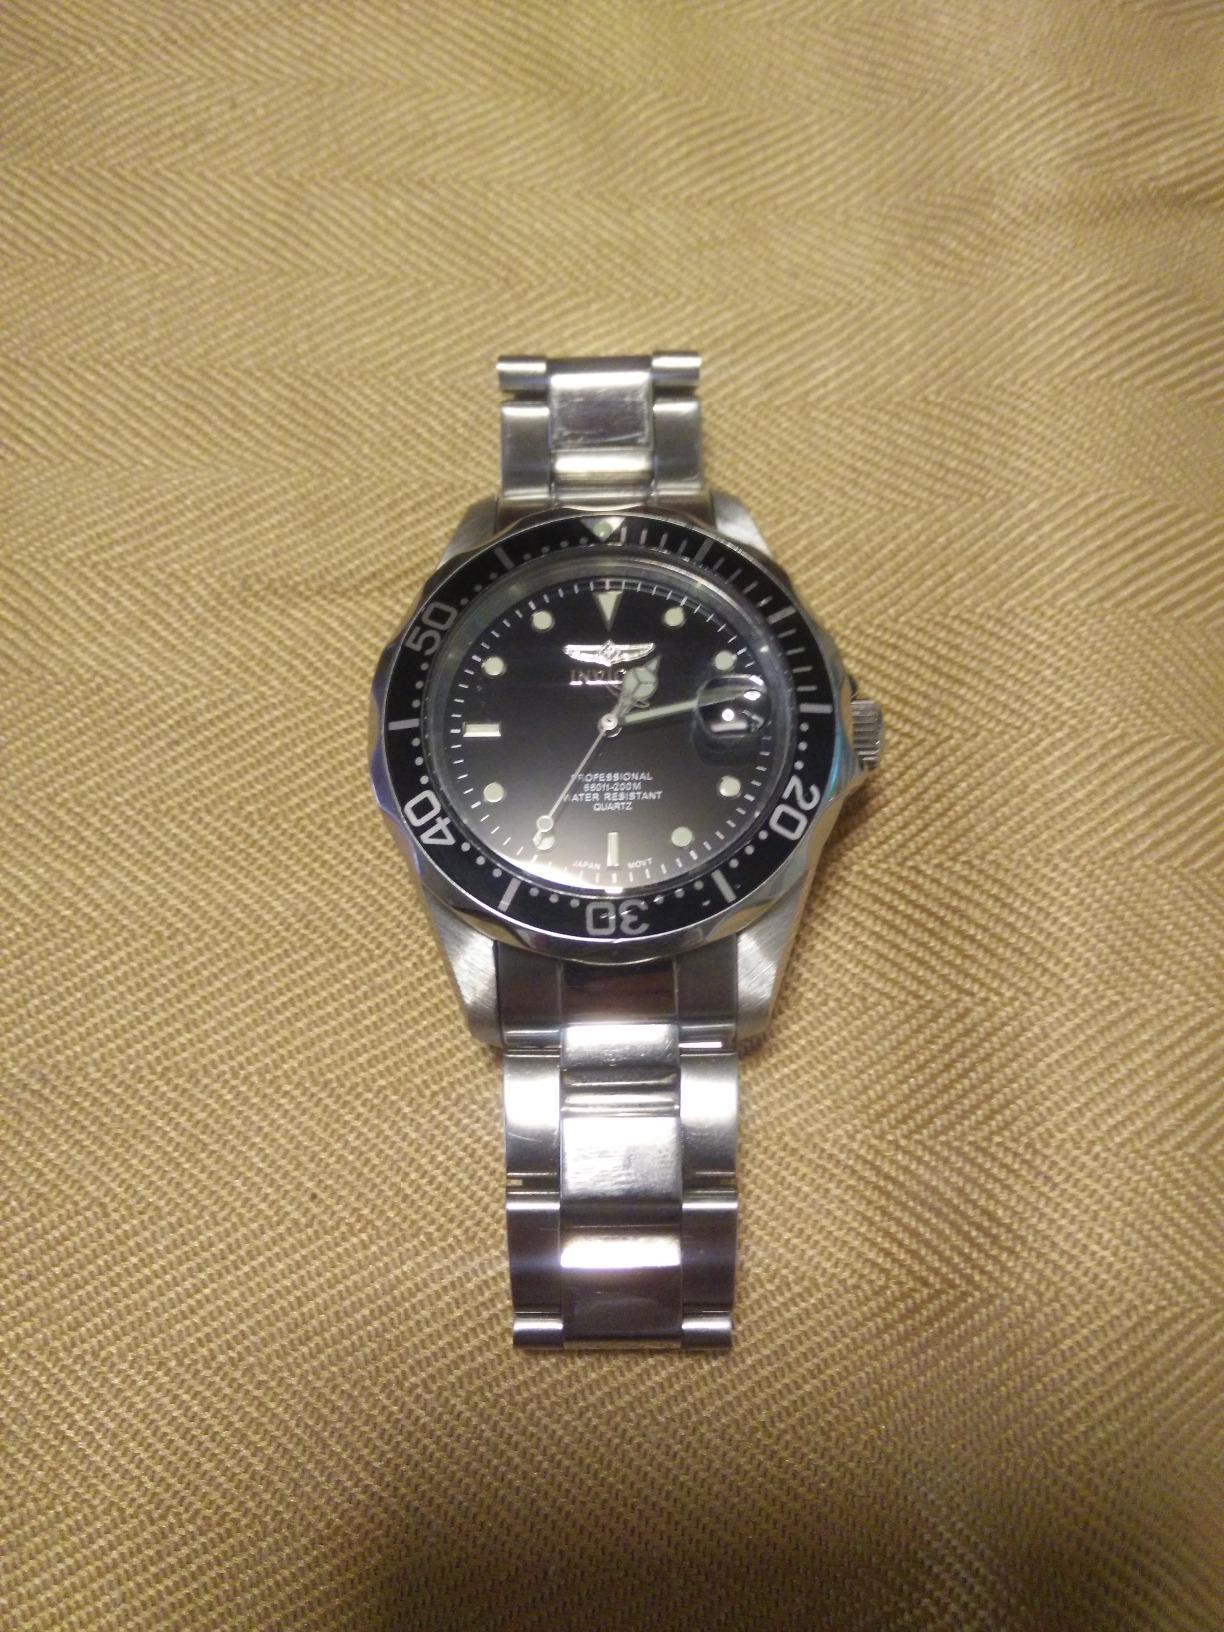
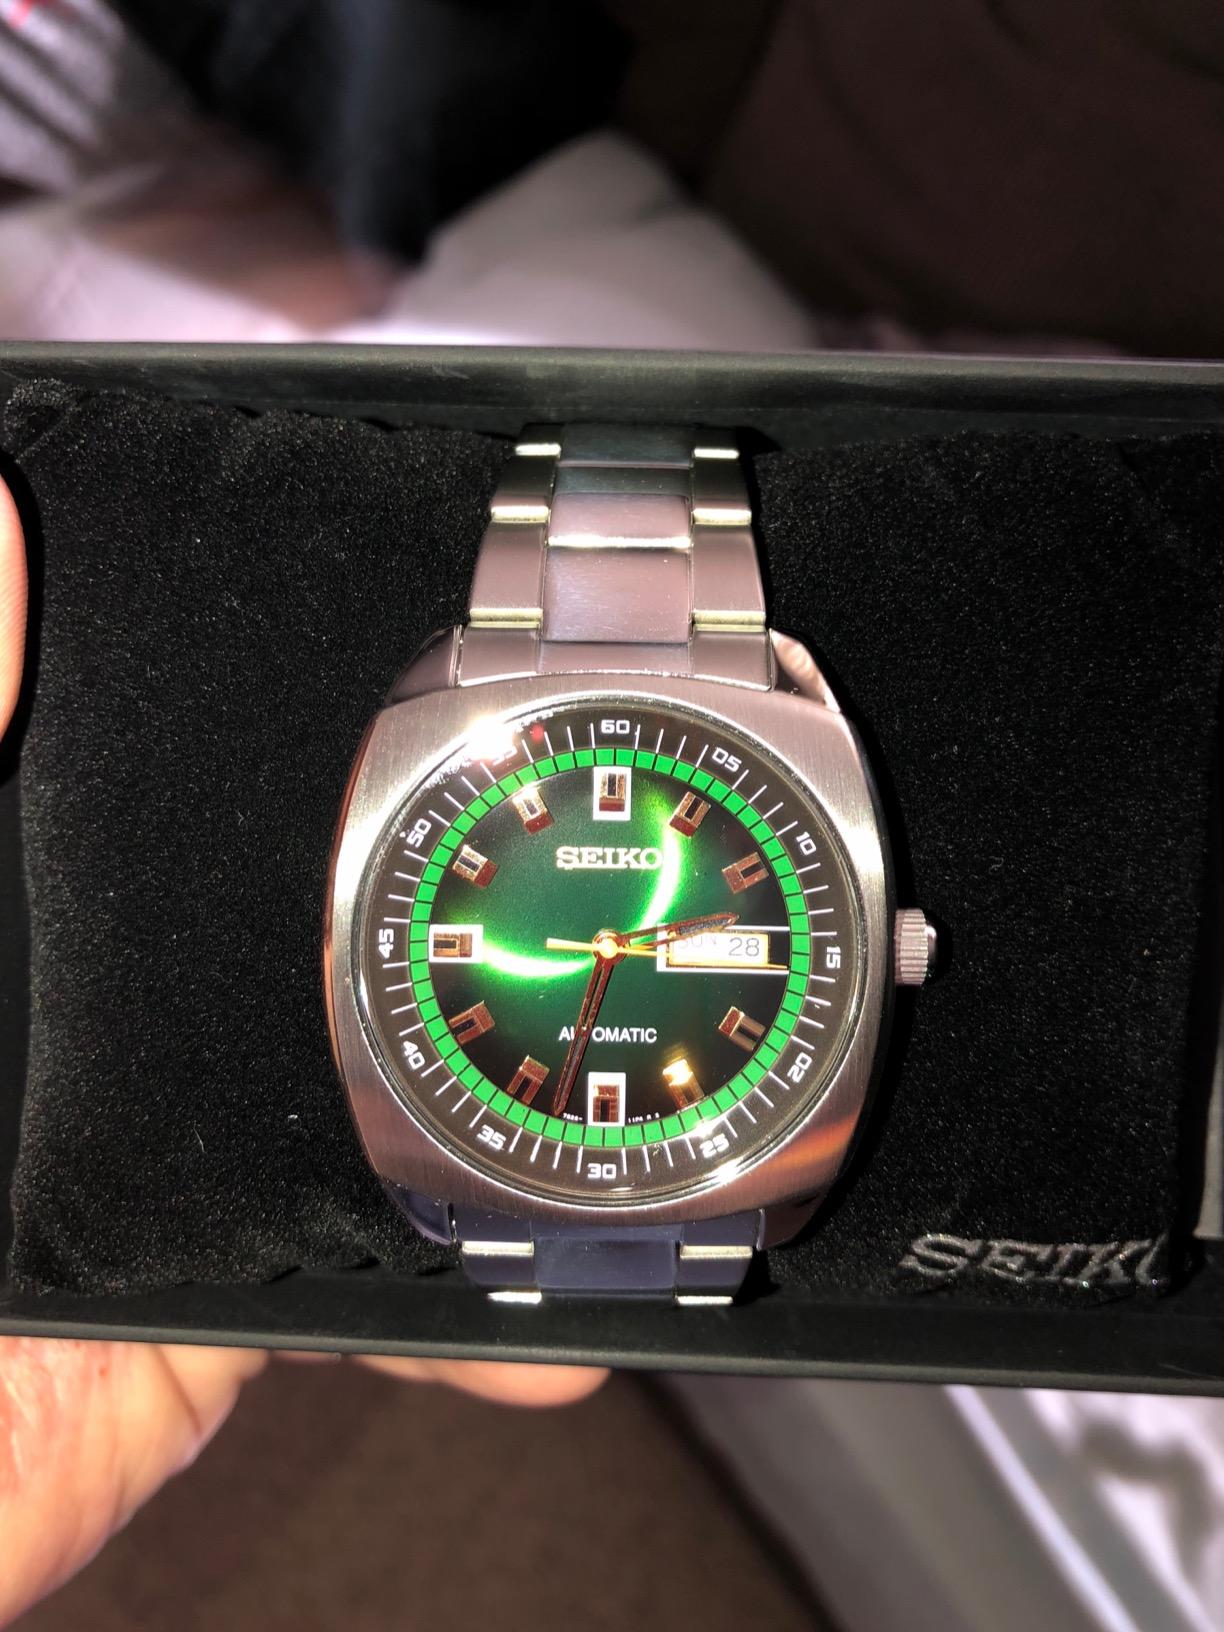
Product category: accessories_watch
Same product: no